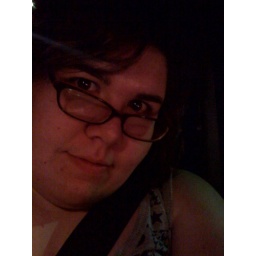
in my car waiting for the light to turn green